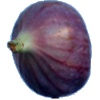
Label: Fig 1